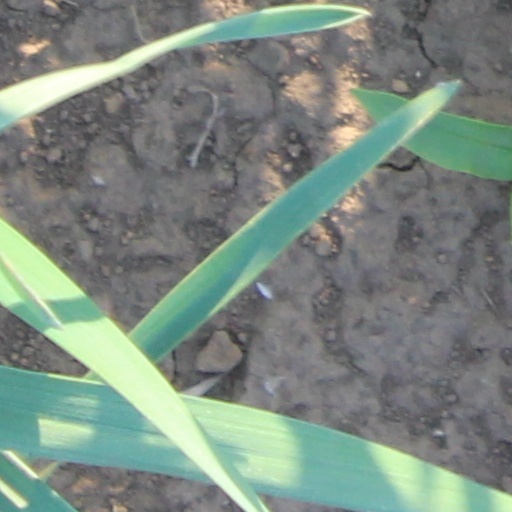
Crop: wheat